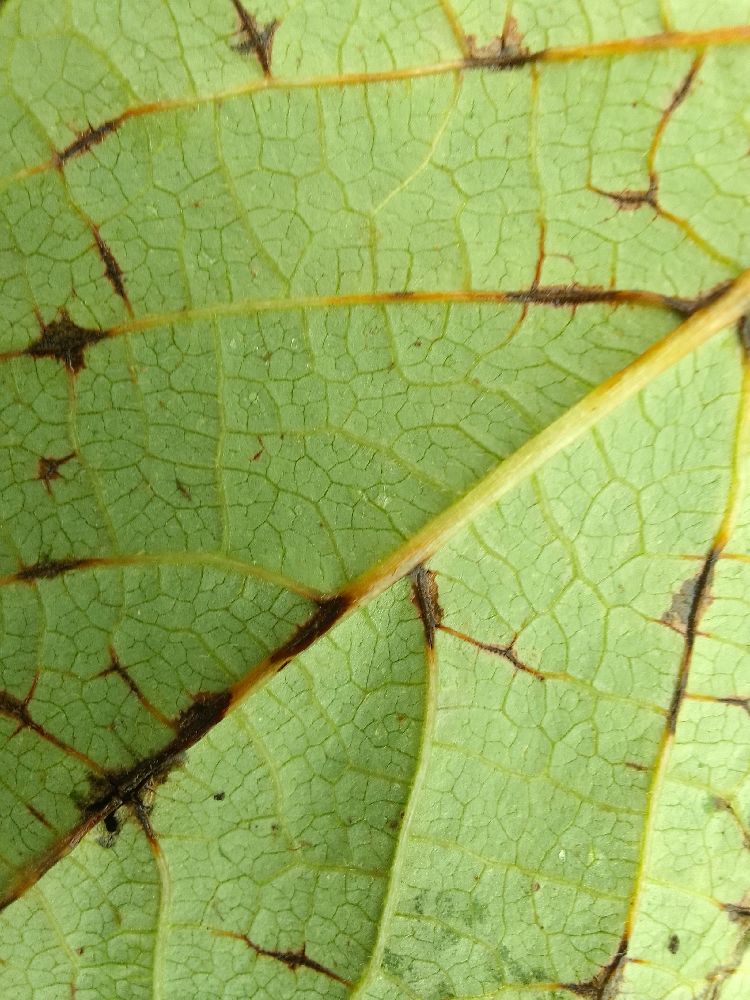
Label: anthracnose